Zvi Rosen

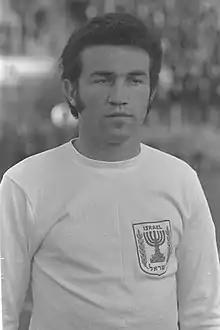
Rosen in 1970

Zvi Rosen (born 23 June 1947) is an Israeli former international footballer who competed at the 1970 FIFA World Cup, as well as at the 1968 Summer Olympics.